Un flic

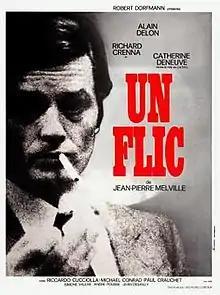
Theatrical release poster

Un flic ('A Cop'), also known as Dirty Money, is a 1972 crime thriller film, the last directed by Jean-Pierre Melville before his death the following year. It stars Alain Delon, Richard Crenna and Catherine Deneuve. Delon had previously portrayed criminals in Melville's "Le Samouraï" (1967) and "Le Cercle Rouge" (1970), but in "Un flic", his role is reversed, and he plays the title character.